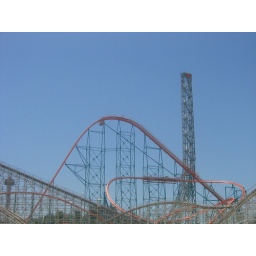
Orange on is Goliath, the big tower is Superman, and the white one in the foreground is Colossus.